Benjamin Tillman

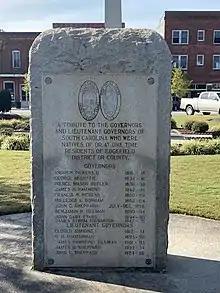
Edgefield monument to the governors and lieutenant governors from there, including Tillman and his second lieutenant governor, Washington H. Timmerman. Seen in 2020.

The question of prohibition of alcohol was a major issue in South Carolina during Tillman's governorship. Tillman opposed banning alcohol, but was careful to speak well of temperance advocates, many of whom were women. The concern Tillman had with alcohol issues was that they divided the white community, leaving openings for black Republicans to exploit.